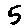
Label: 5